Eureka Flag

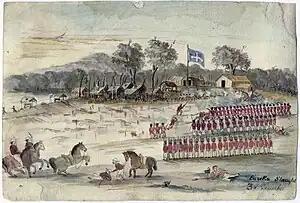
"Eureka Slaughter" by Charles Doudiet (1854)

After the oath-swearing ceremony, the rebels marched in double file behind the Eureka Flag from Bakery Hill to the Eureka lead, where construction of the stockade began. In his 1855 memoirs, Raffaello Carboni again mentions the role of Henry Ross, who "was our standard-bearer. He hoisted down the Southern Cross from the flag-staff, and headed the march."